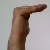
The image shows a hand gesture representing a space in Indian Sign Language.